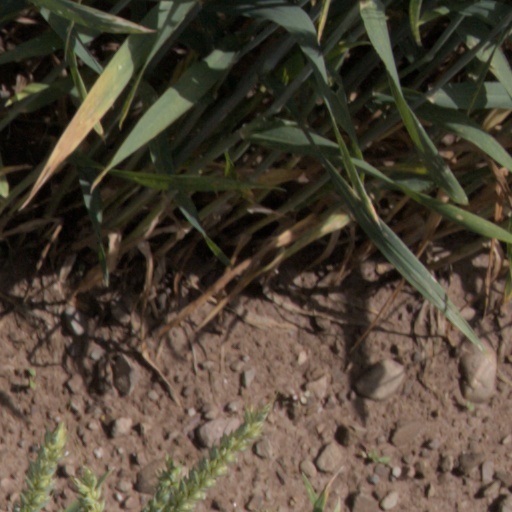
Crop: wheat